Hollow Fields

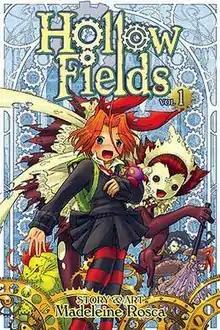

Hollow Fields is a steampunk-themed original English-language manga written and illustrated by Madeleine Rosca.